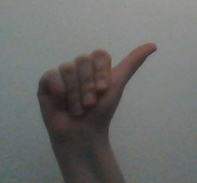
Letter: dhad